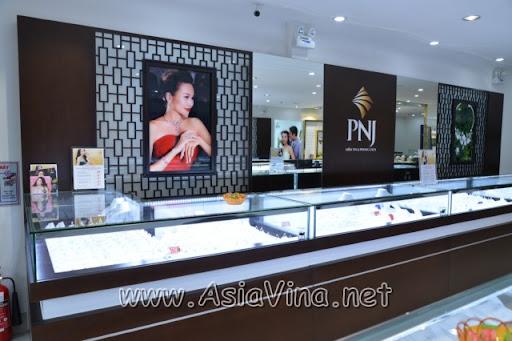
có hai tấm gương được trưng bày ở phía sau quầy hàng